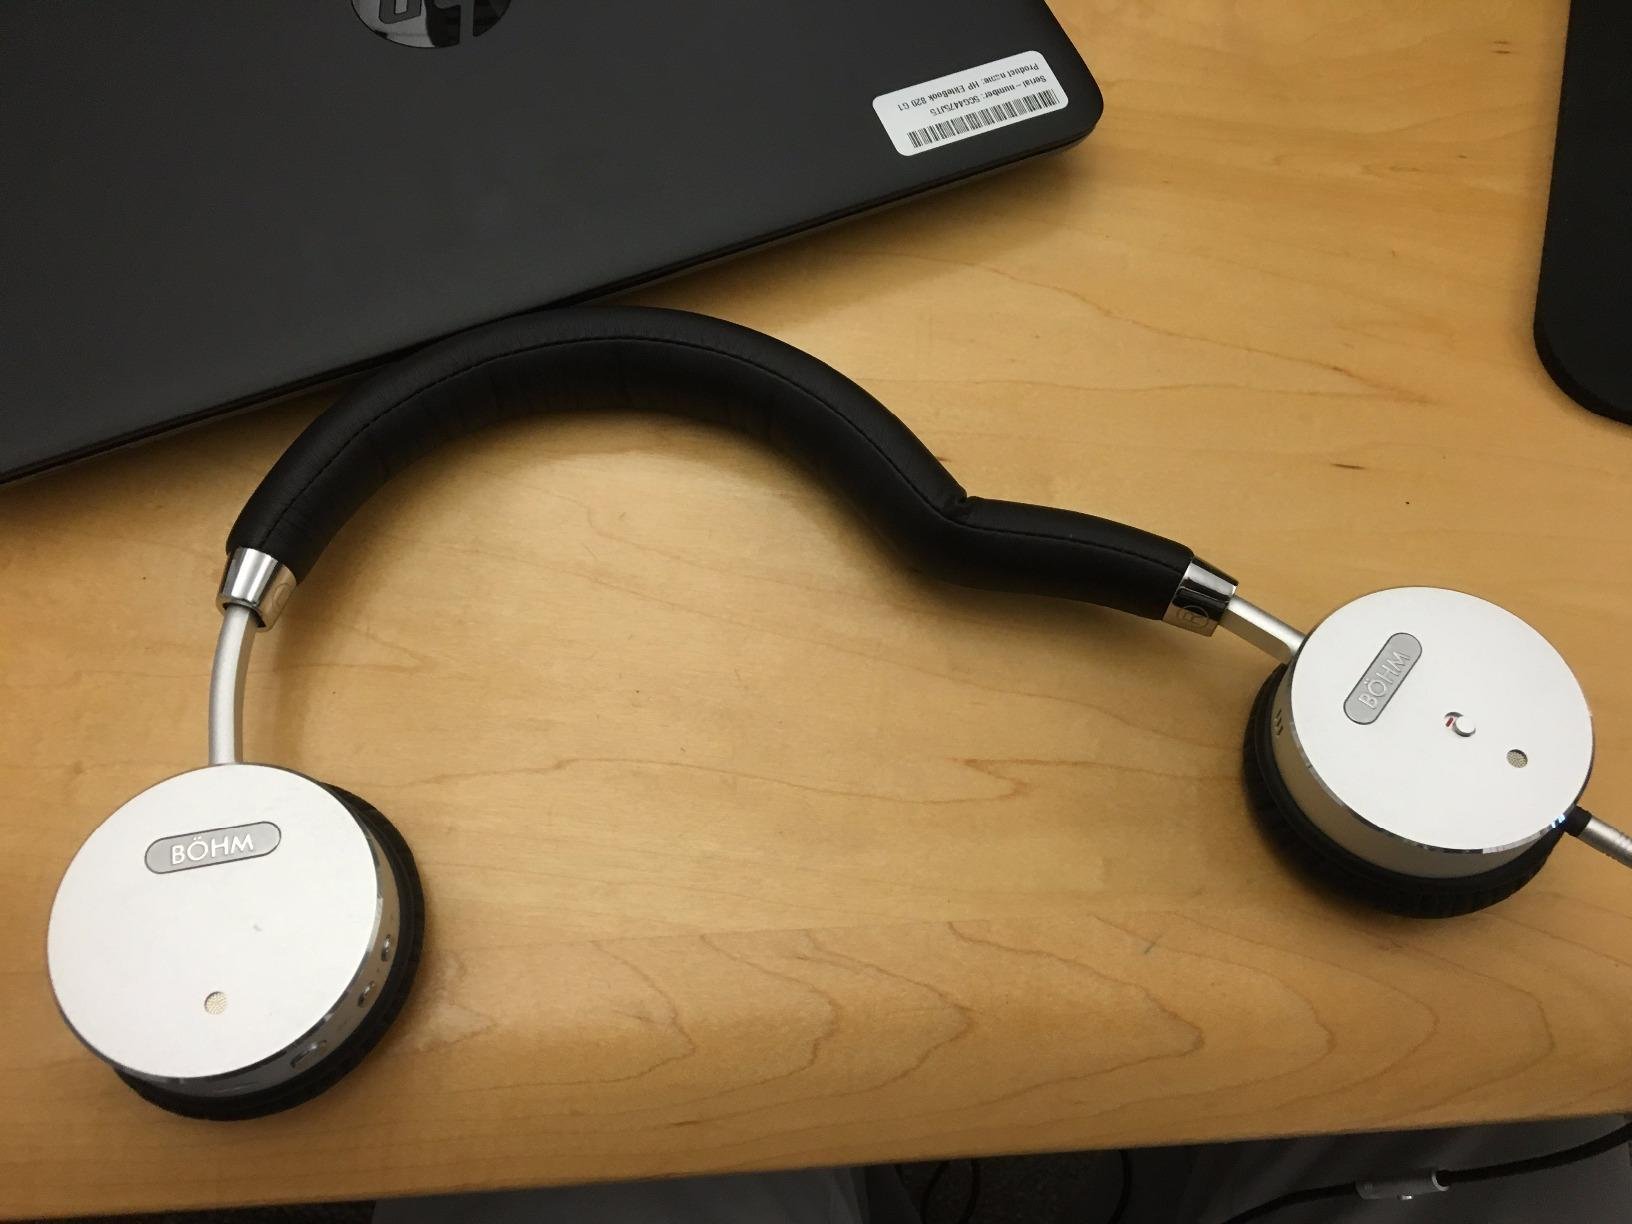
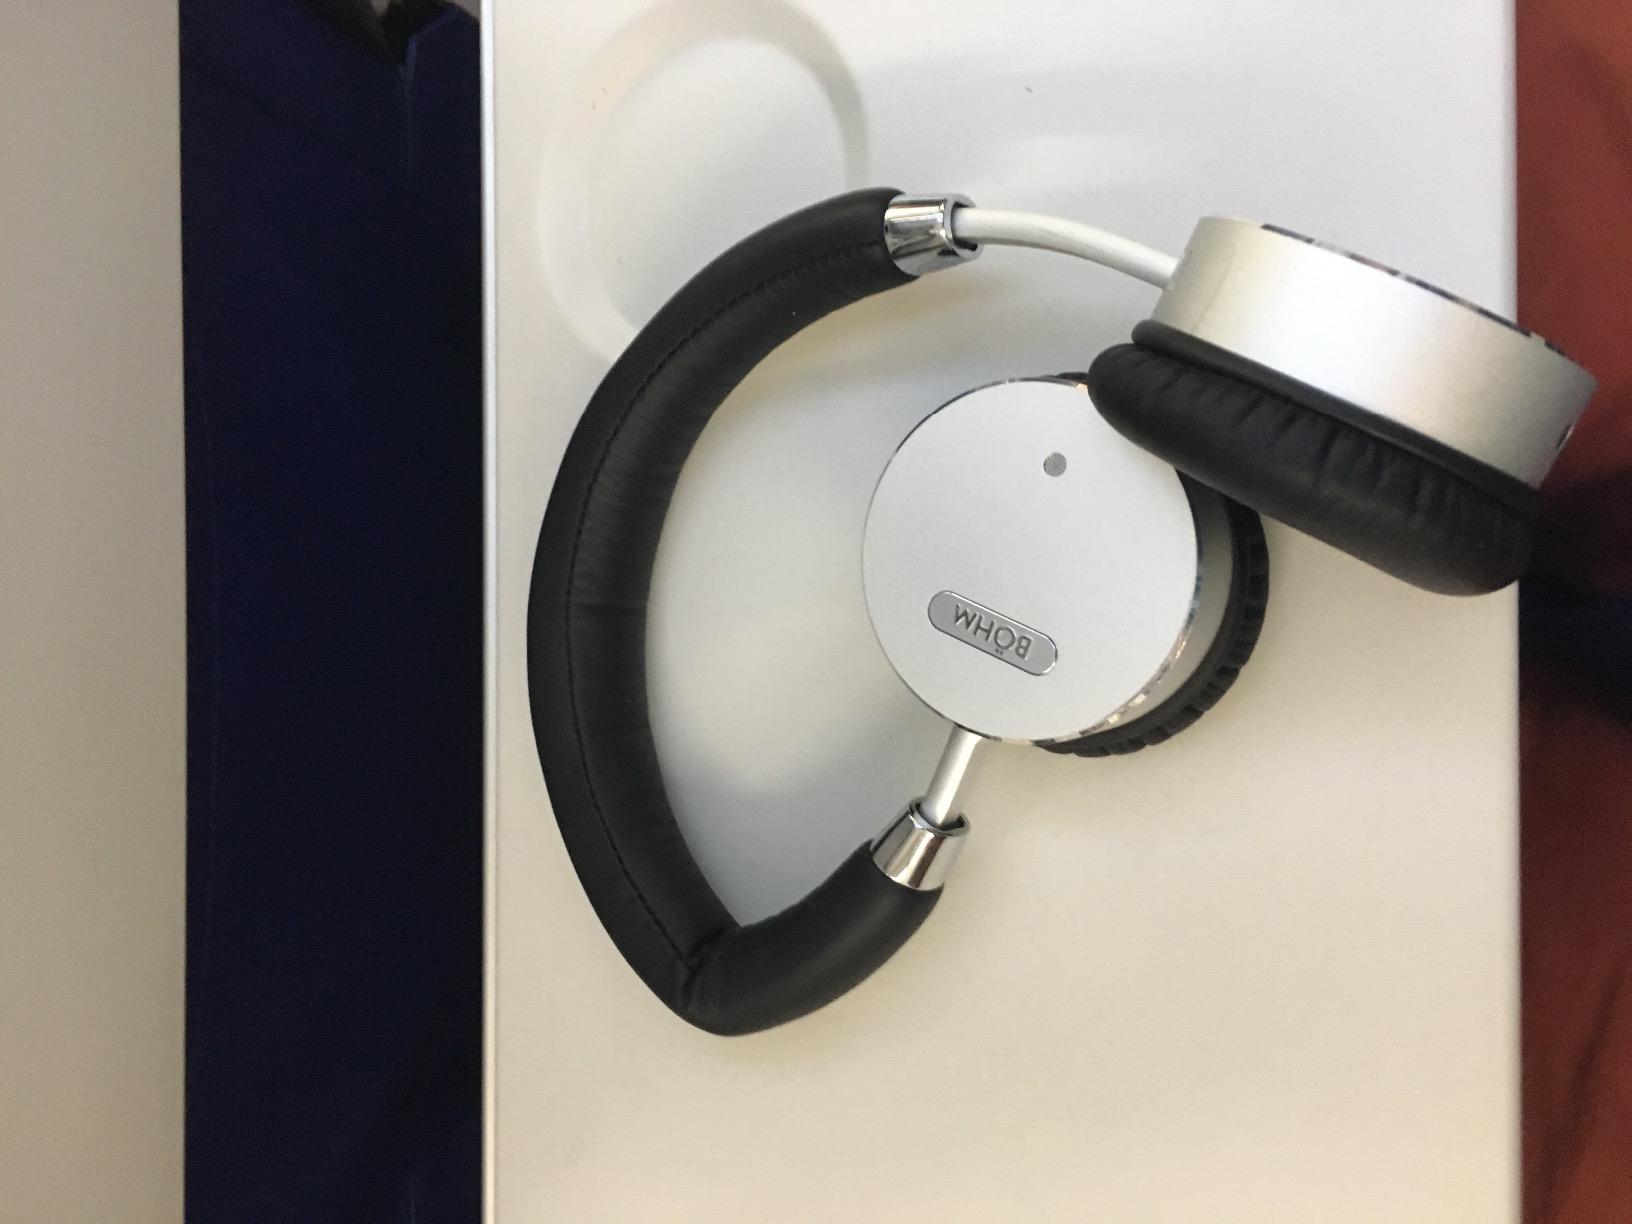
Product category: headphones
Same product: yes